Thomas Pleasant Dockery

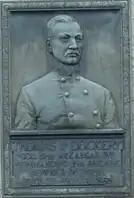
Commemorative plaque image at the Vicksburg National Military Park (2015)

At the outbreak of the American Civil War, Dockery received a commission on June 17, 1861, as captain of a Volunteer Militia Company in the 68th Regiment, Arkansas State Militia, Columbia County. This company became Company B of the 5th Regiment, Arkansas State Troops, and Dockery was elected colonel of the new regiment. Dockery's regiment was assigned to Nicholas Bartlett Pearce's Division, Arkansas State Troops, and participated in the Battle of Wilson's Creek, August 10, 1861. Pearce's Division of State Troops, voted to disband following the battle, rather than be transferred to Confederate Service.